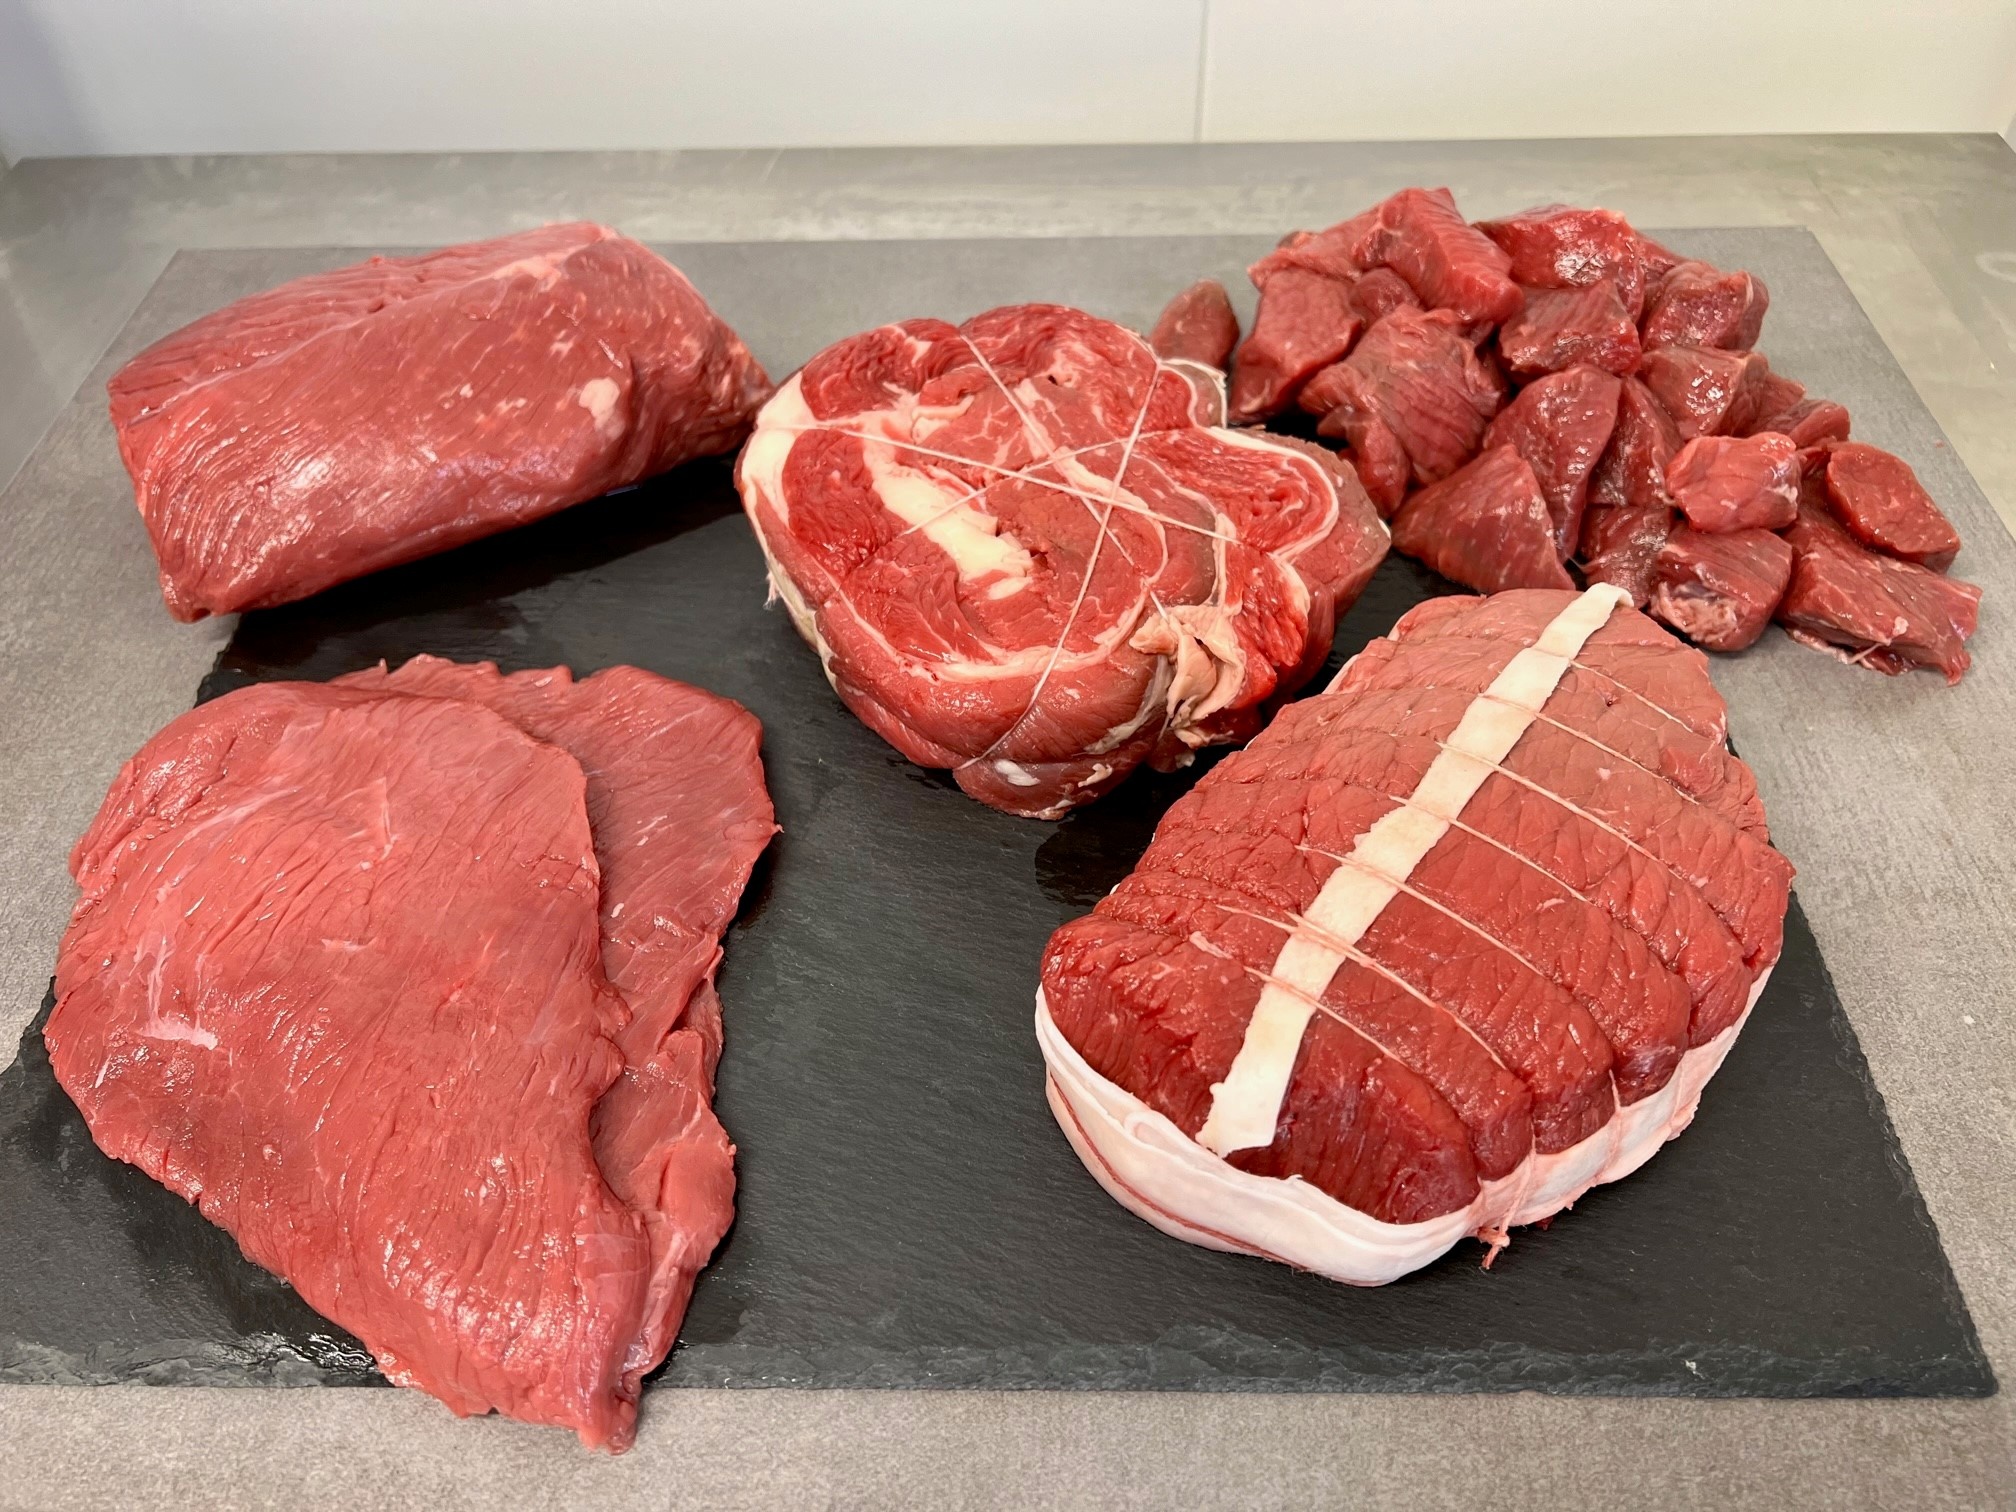
Colis de viande de boeuf hiver 4-5 pers
Découvrez notre colis de viande de boeuf hiver, parfait pour 4-5 personnes ! Il est composé de 50% de morceaux à cuisson longue et 50% à cuisson rapide, parfait pour un repas varié et raffiné. Vous recevrez 2kg de Bourguignon , 1kg de Pot au feu , 1kg de bœuf à Braiser , 1kg de Rosbif, 3 entrecôtes et 12 Steaks de différentes variétés . Soit env. 8 kilos de viande de boeuf pour des repas savoureux à chaque fois . Ne ratez pas l'occasion de préparer un dîner savoureux à partager entre amis.
Brand: GAEC de FUGIERES
Category: Food, Beverages & Tobacco > Food Items > Meat, Seafood & Eggs > Meat > Fresh & Frozen Meats > Beef